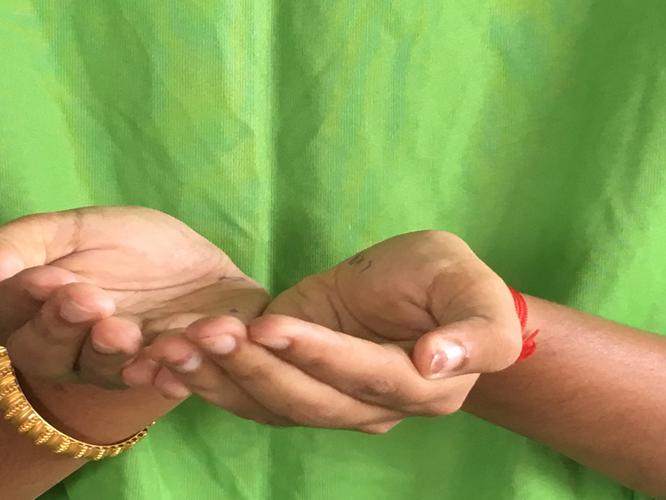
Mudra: Pushpaputa
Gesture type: double_hand